Ogbono soup

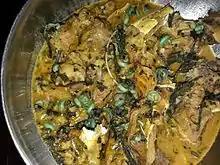

Ogbono soup is a Nigerian dish made with ground dry ogbono seeds. It is made with considerable local variation. According to research by Chris Chinaka and J.C. Obiefuna, ogbono is an indigenous forest tree associated with plants classified as 'non-timber forest products. It goes by various indigenous names among Nigerians. The Common use of the word “ogbono” in general Nigerian parlance stems from the Igbo name for the word. Among the Nupe, it is called 'pekpeara', 'ogwi' in Bini, 'uyo' in Efik, and 'oro' or ‘apon’ in Yoruba. Although ogbono (dika nut) and "ugiri", the Igbo name for bush-mango, are very similar and often regarded as equivalents, there is technically a distinction.